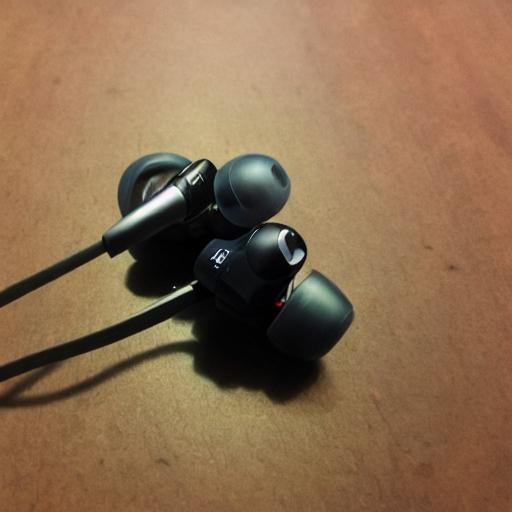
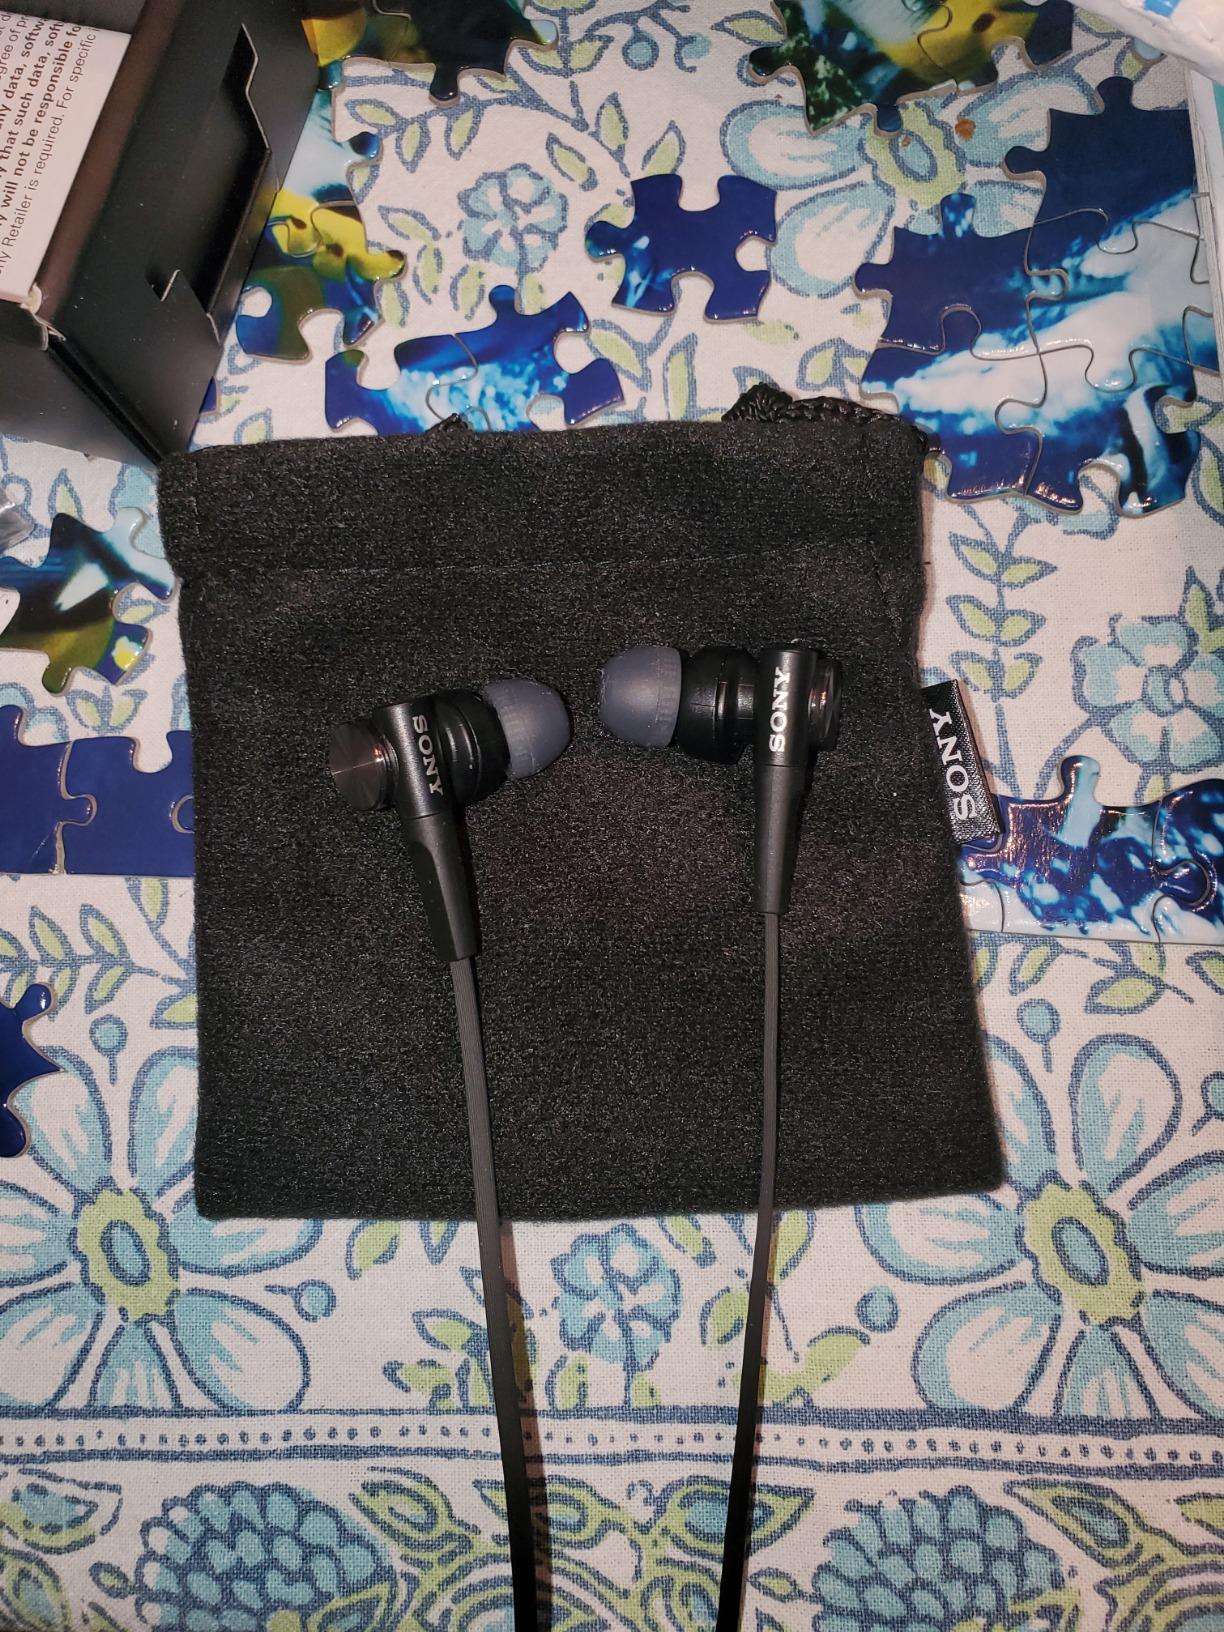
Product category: headphones
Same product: no